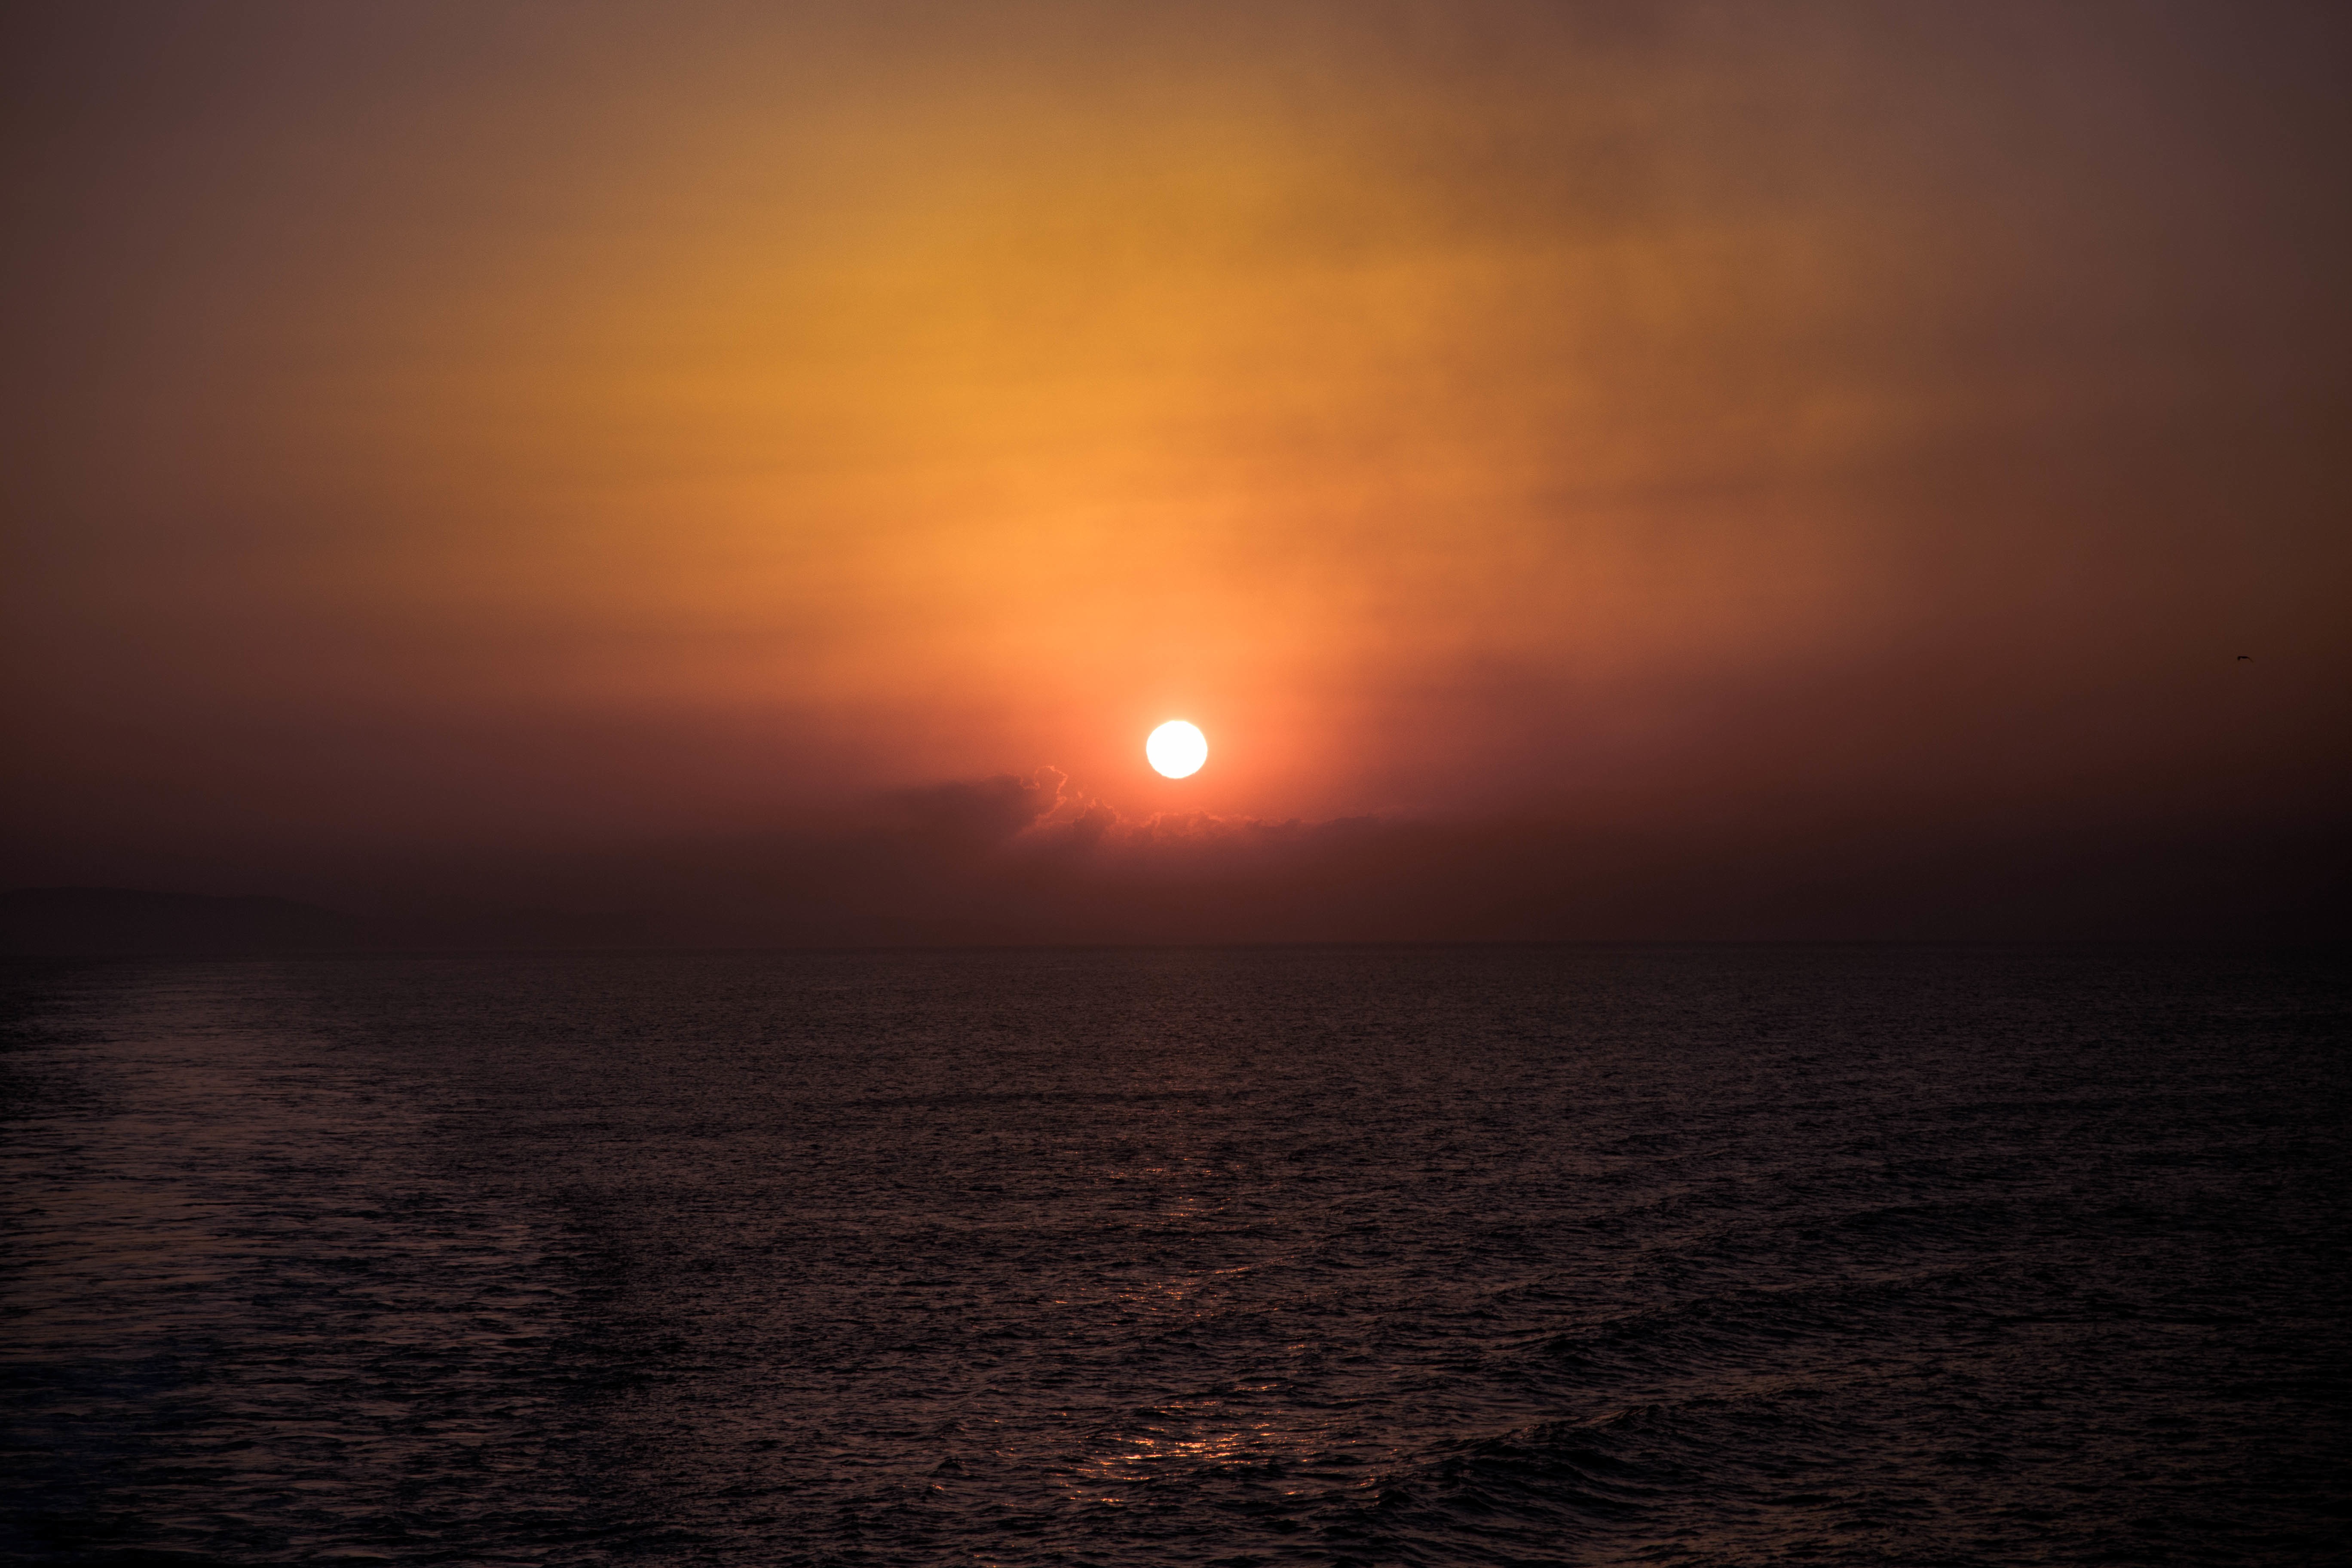
sea, ocean, horizon, light, cloud, sky, sun, sunrise, sunset, night, sunlight, morning, dawn, atmosphere, dusk, evening, reflection, darkness, moonlight, afterglow, astronomical object, atmospheric phenomenon